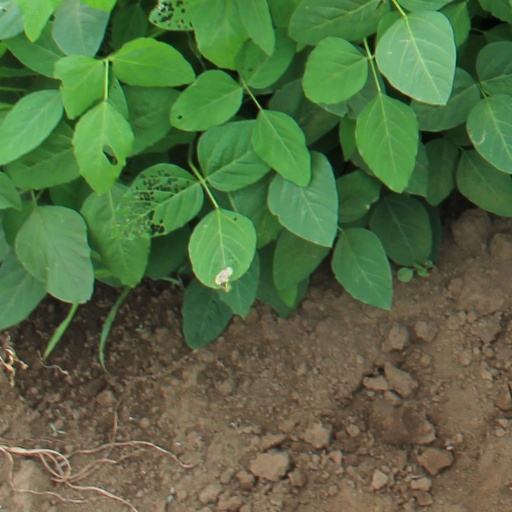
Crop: soybean